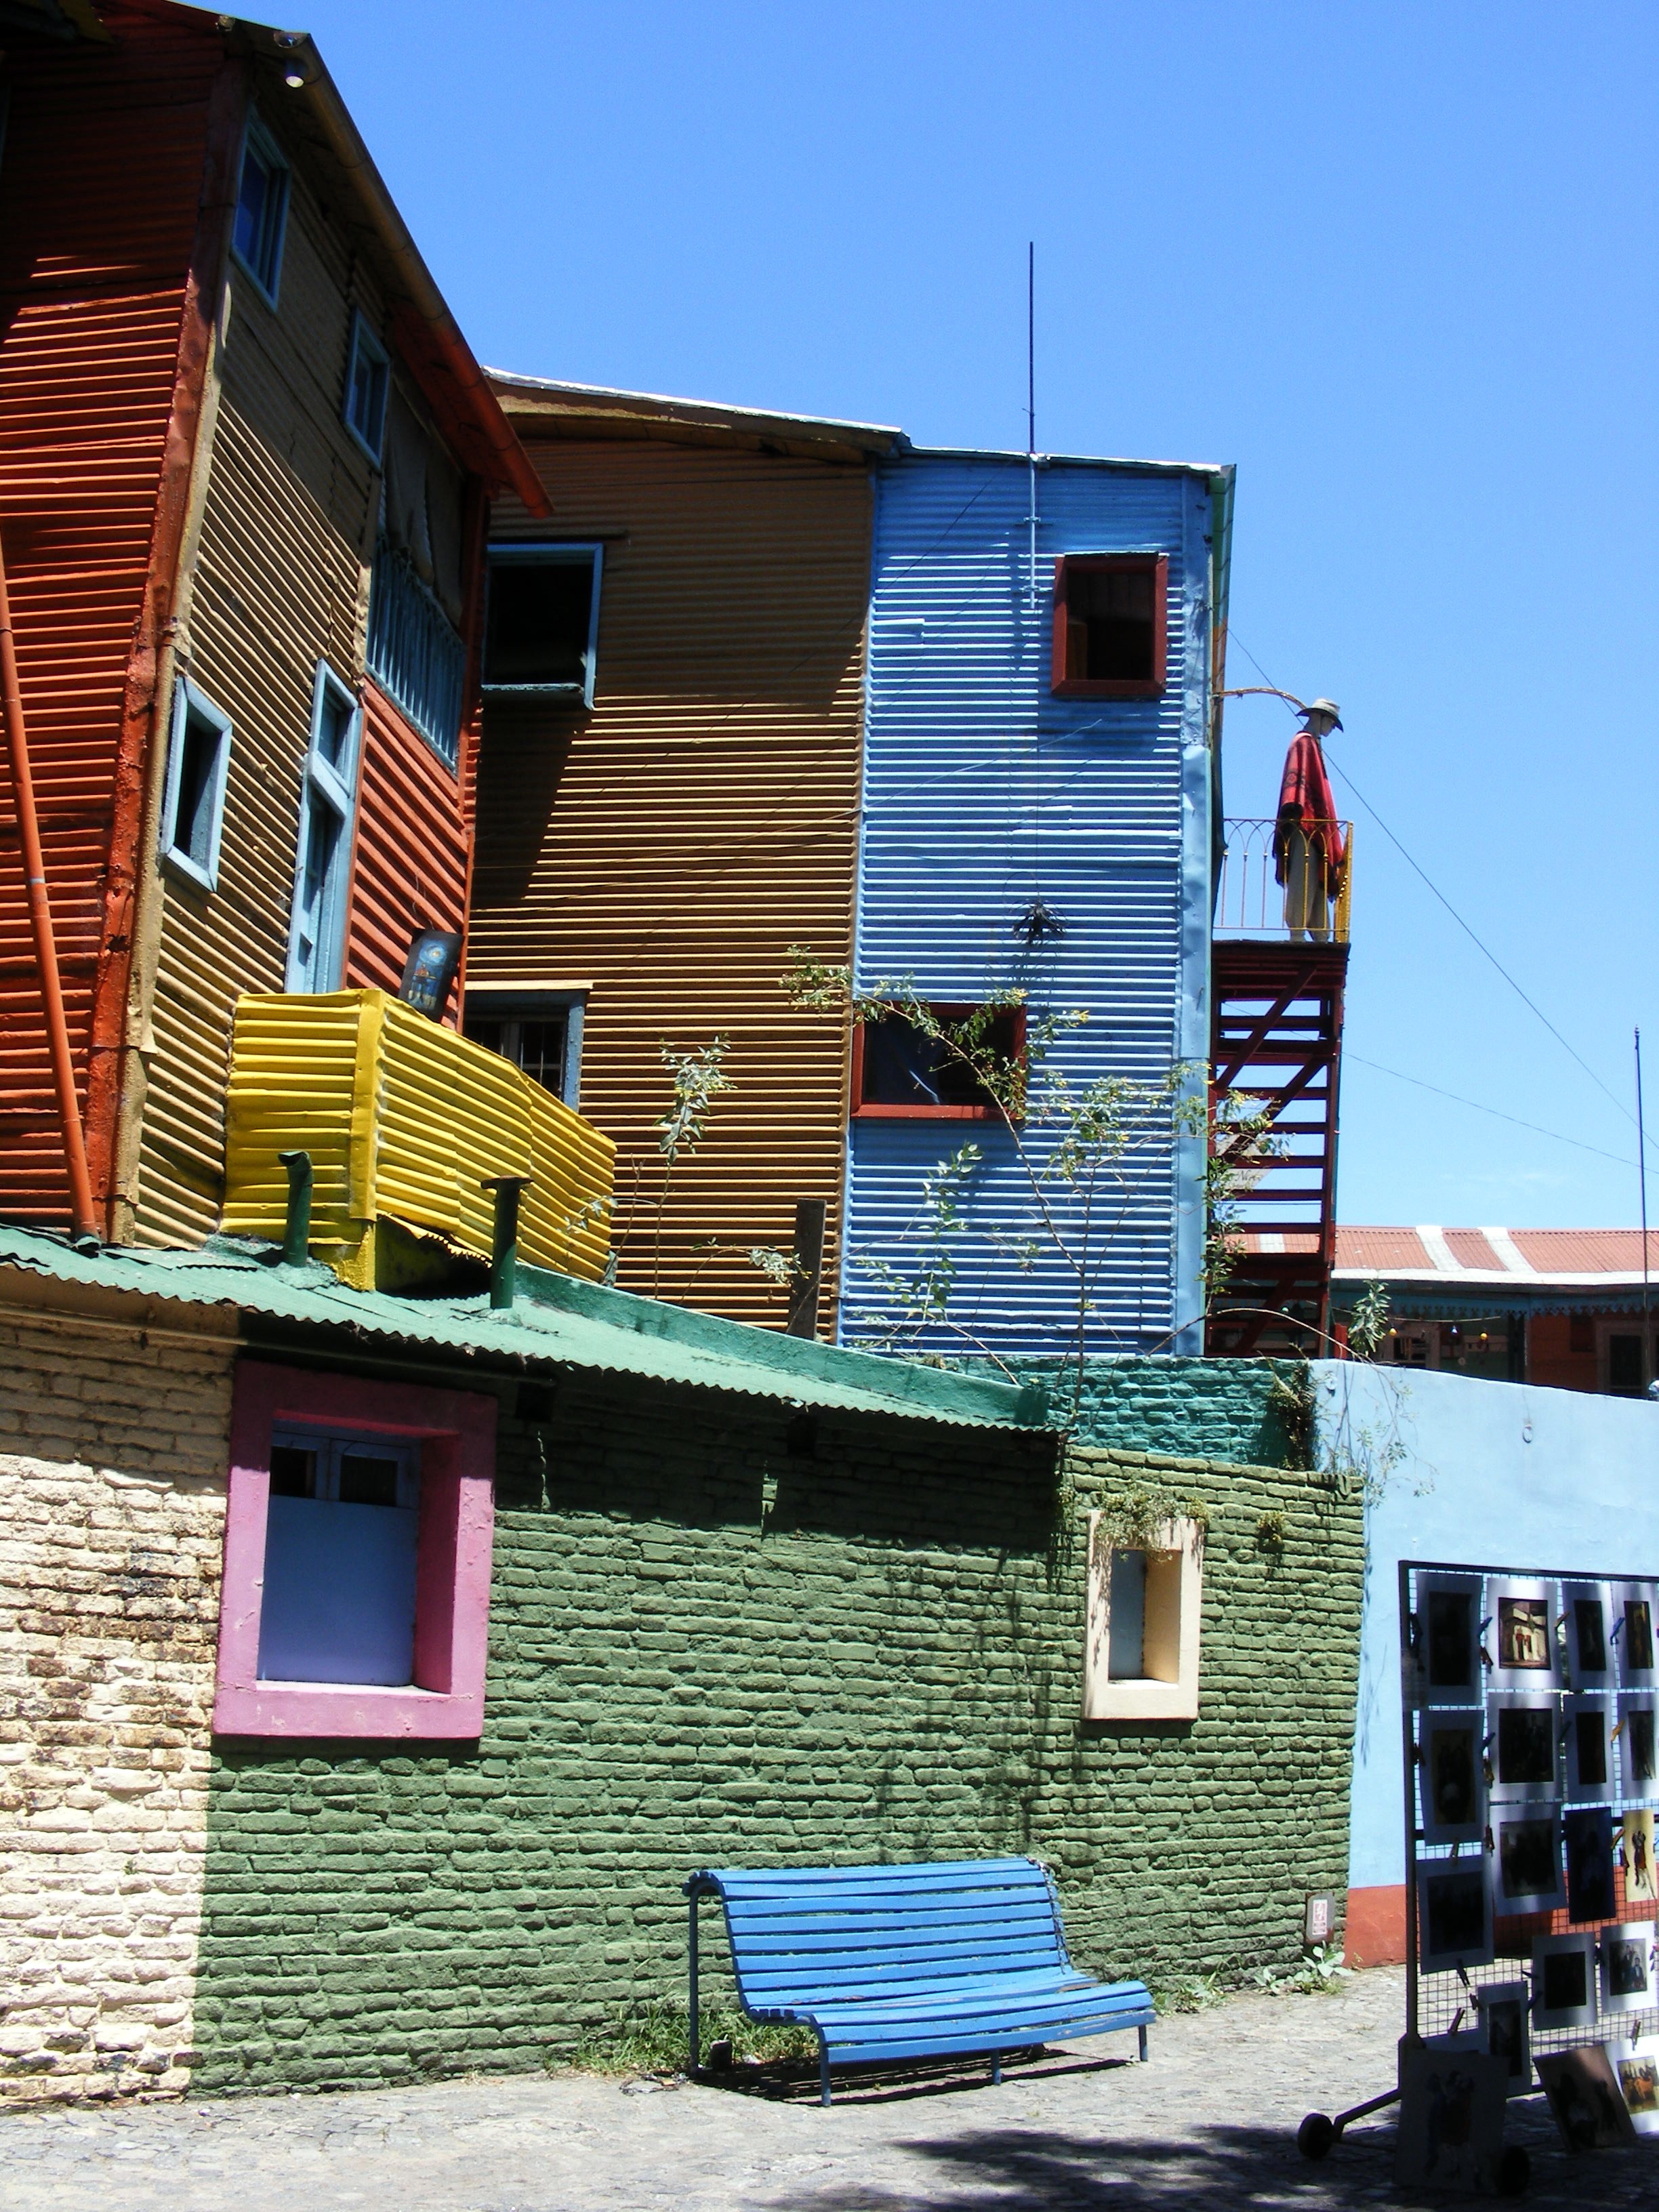
architecture, house, window, town, home, wall, downtown, suburb, sight, color, facade, lifestyle, coloring, houses, siding, neighbourhood, urban area, residential area